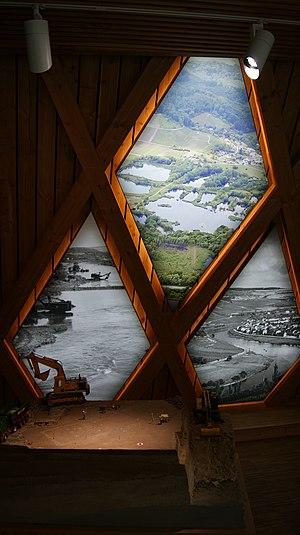
Centre de protection de la nature / Centre d'accueil ""Biodiversum - Camille Gira"" (anciennement ""Nature et Forêt Biodiversum"") à Remerschen (lux.: Rëmerschen ou Riemëschen), commune de Schengen au Grand-Duché de Luxembourg. Architecte: François Valentiny."